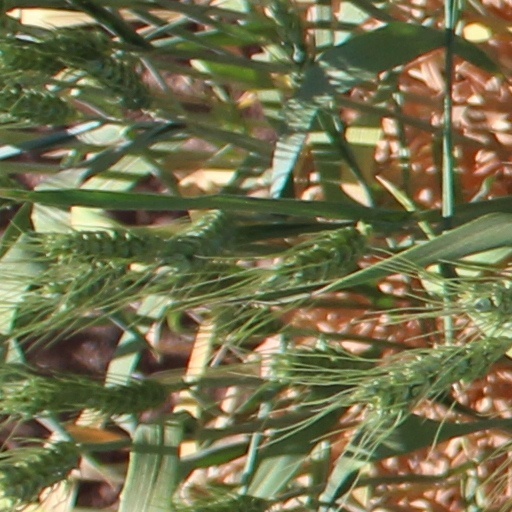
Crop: wheat